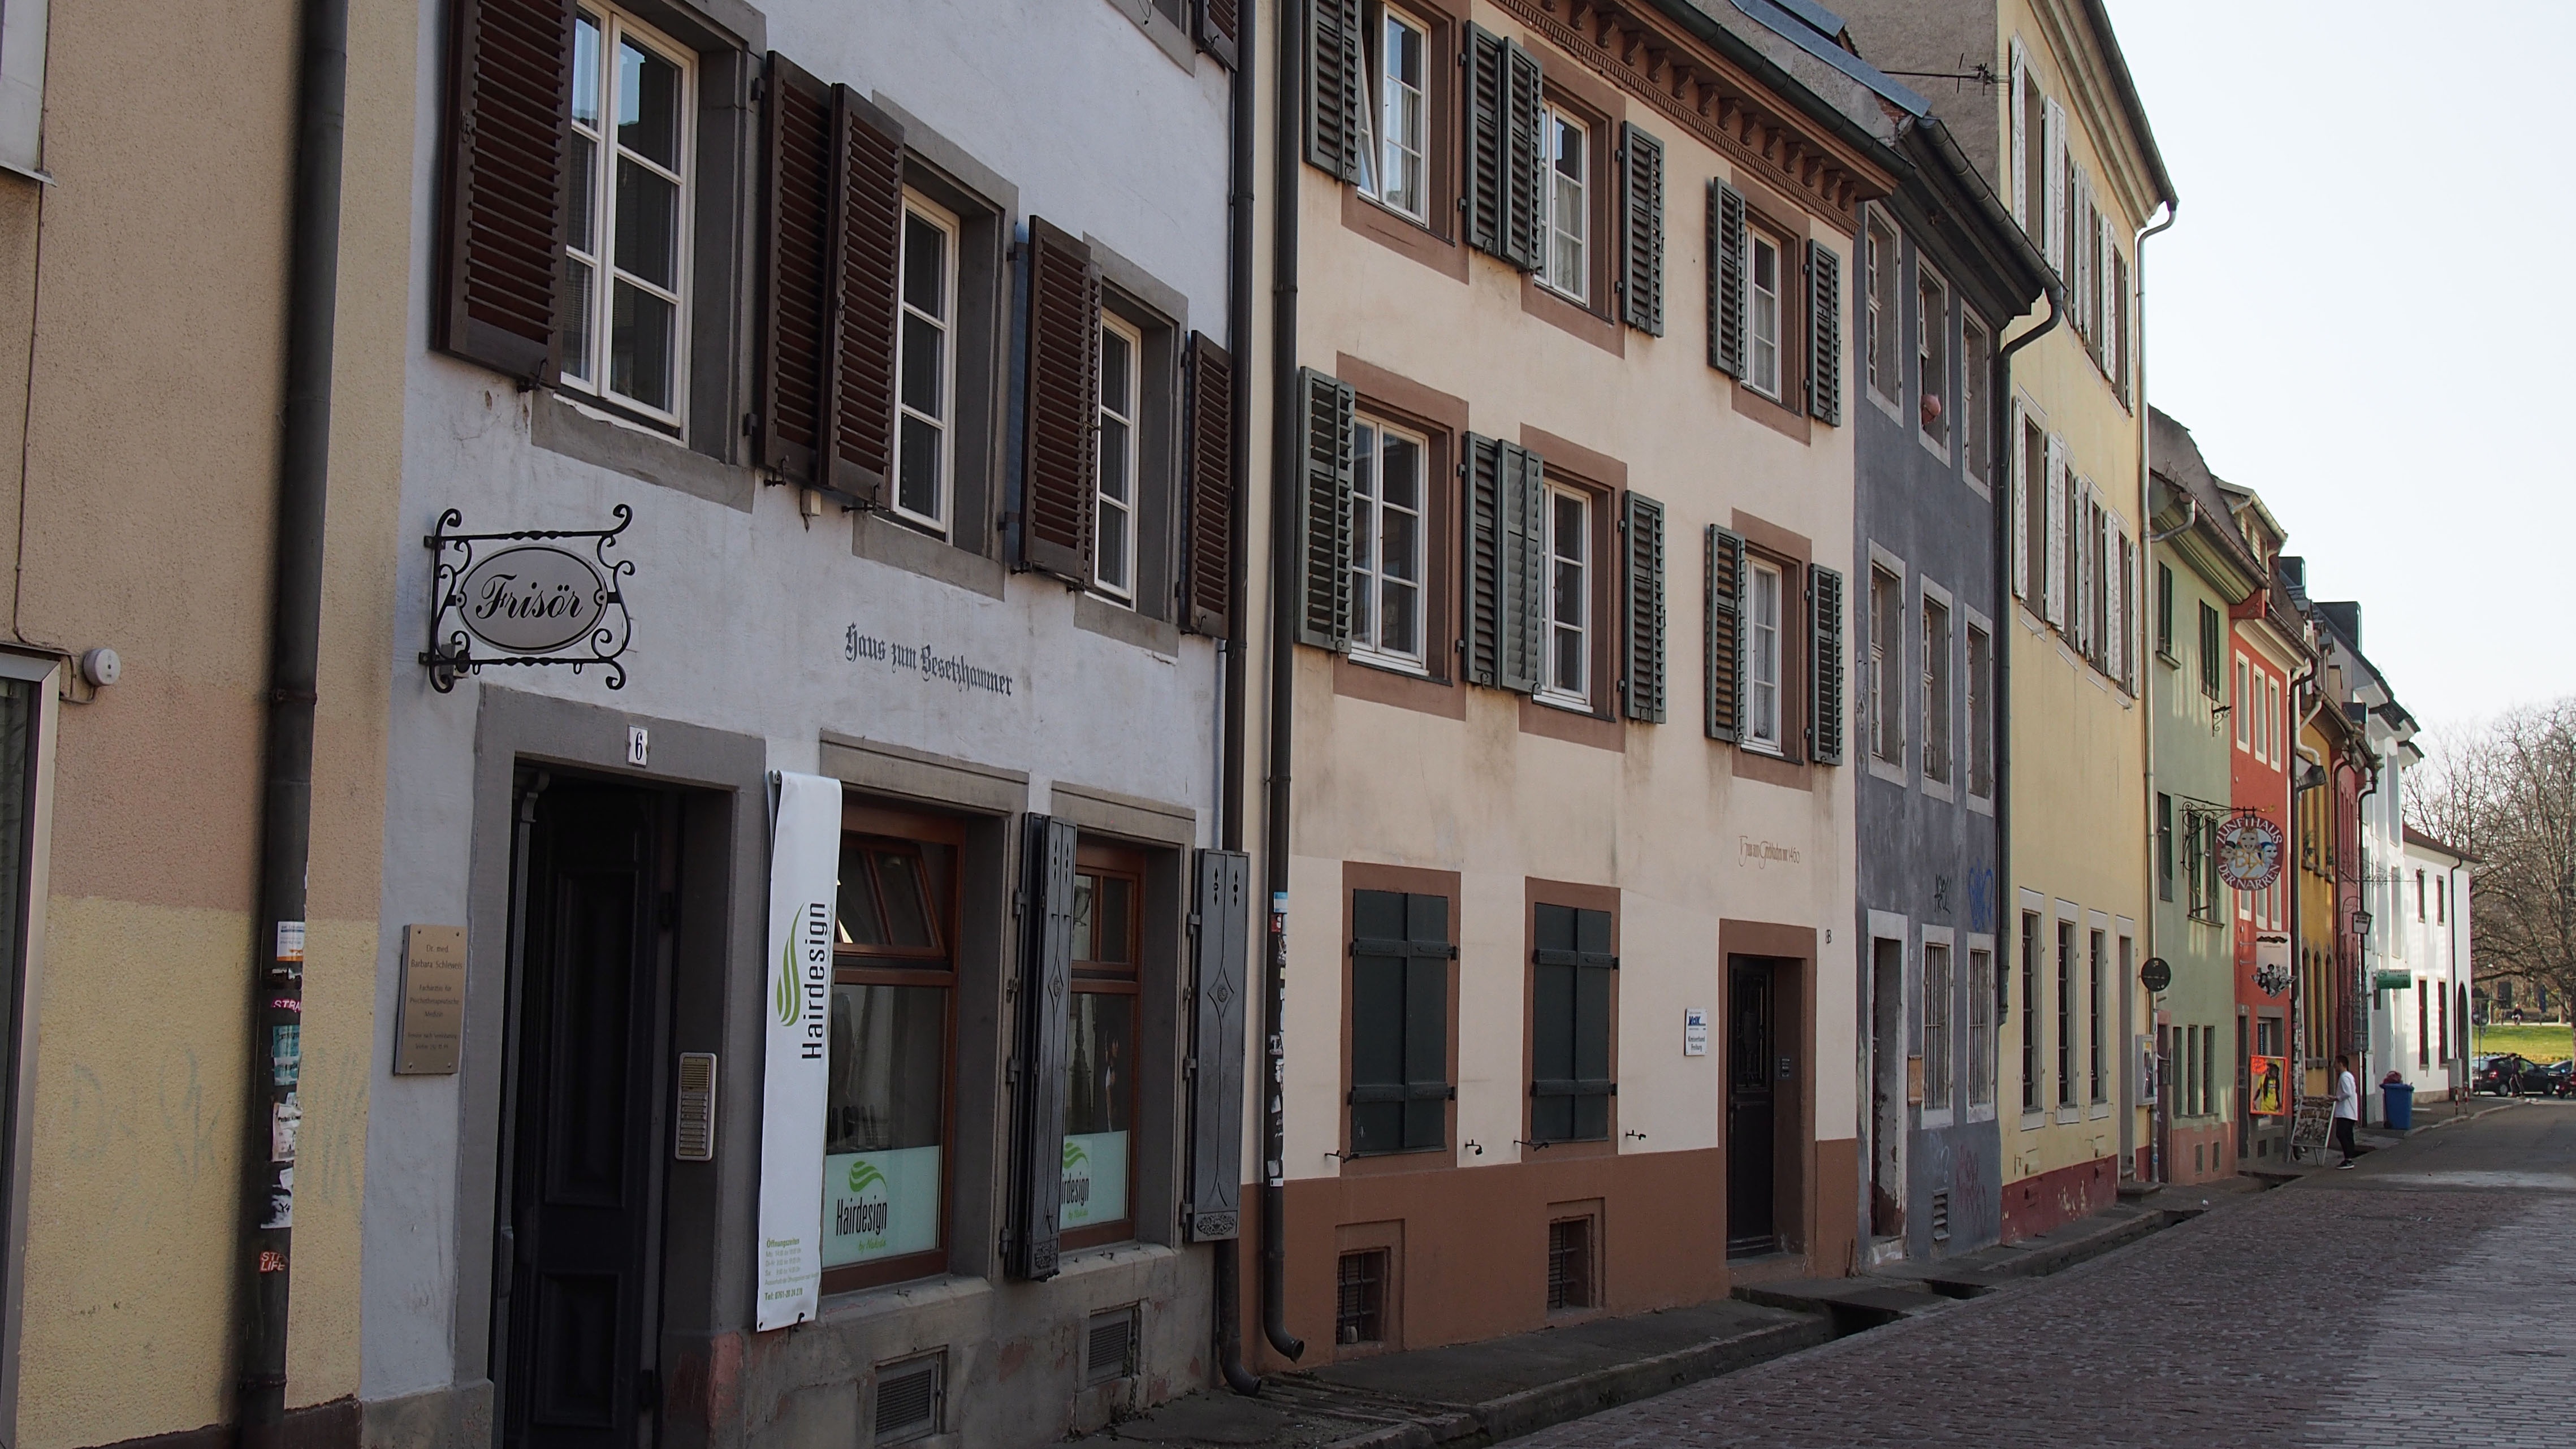
architecture, road, street, house, town, alley, city, downtown, facade, property, lane, apartment, patch, old town, infrastructure, homes, historically, freiburg, neighbourhood, urban area, residential area, human settlement